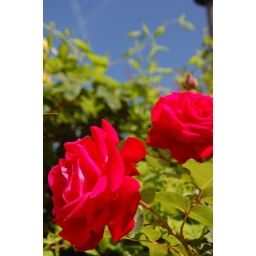
Lo ZIngaro bright pink roses in bloom.jpg